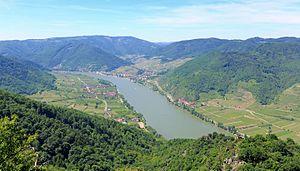
La Wachau est une vallée de Basse-Autriche traversée par le Danube et située à environ 80 km à l'ouest de Vienne entre les villes de Krems et Melk. La vallée, longue d'environ 30 km, est un haut lieu touristique d'Autriche.